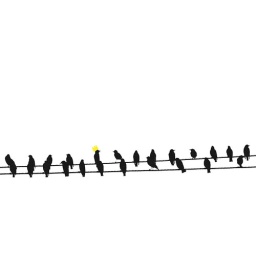
Photo of a bird party on a local wire with a yellow crown added in PS.